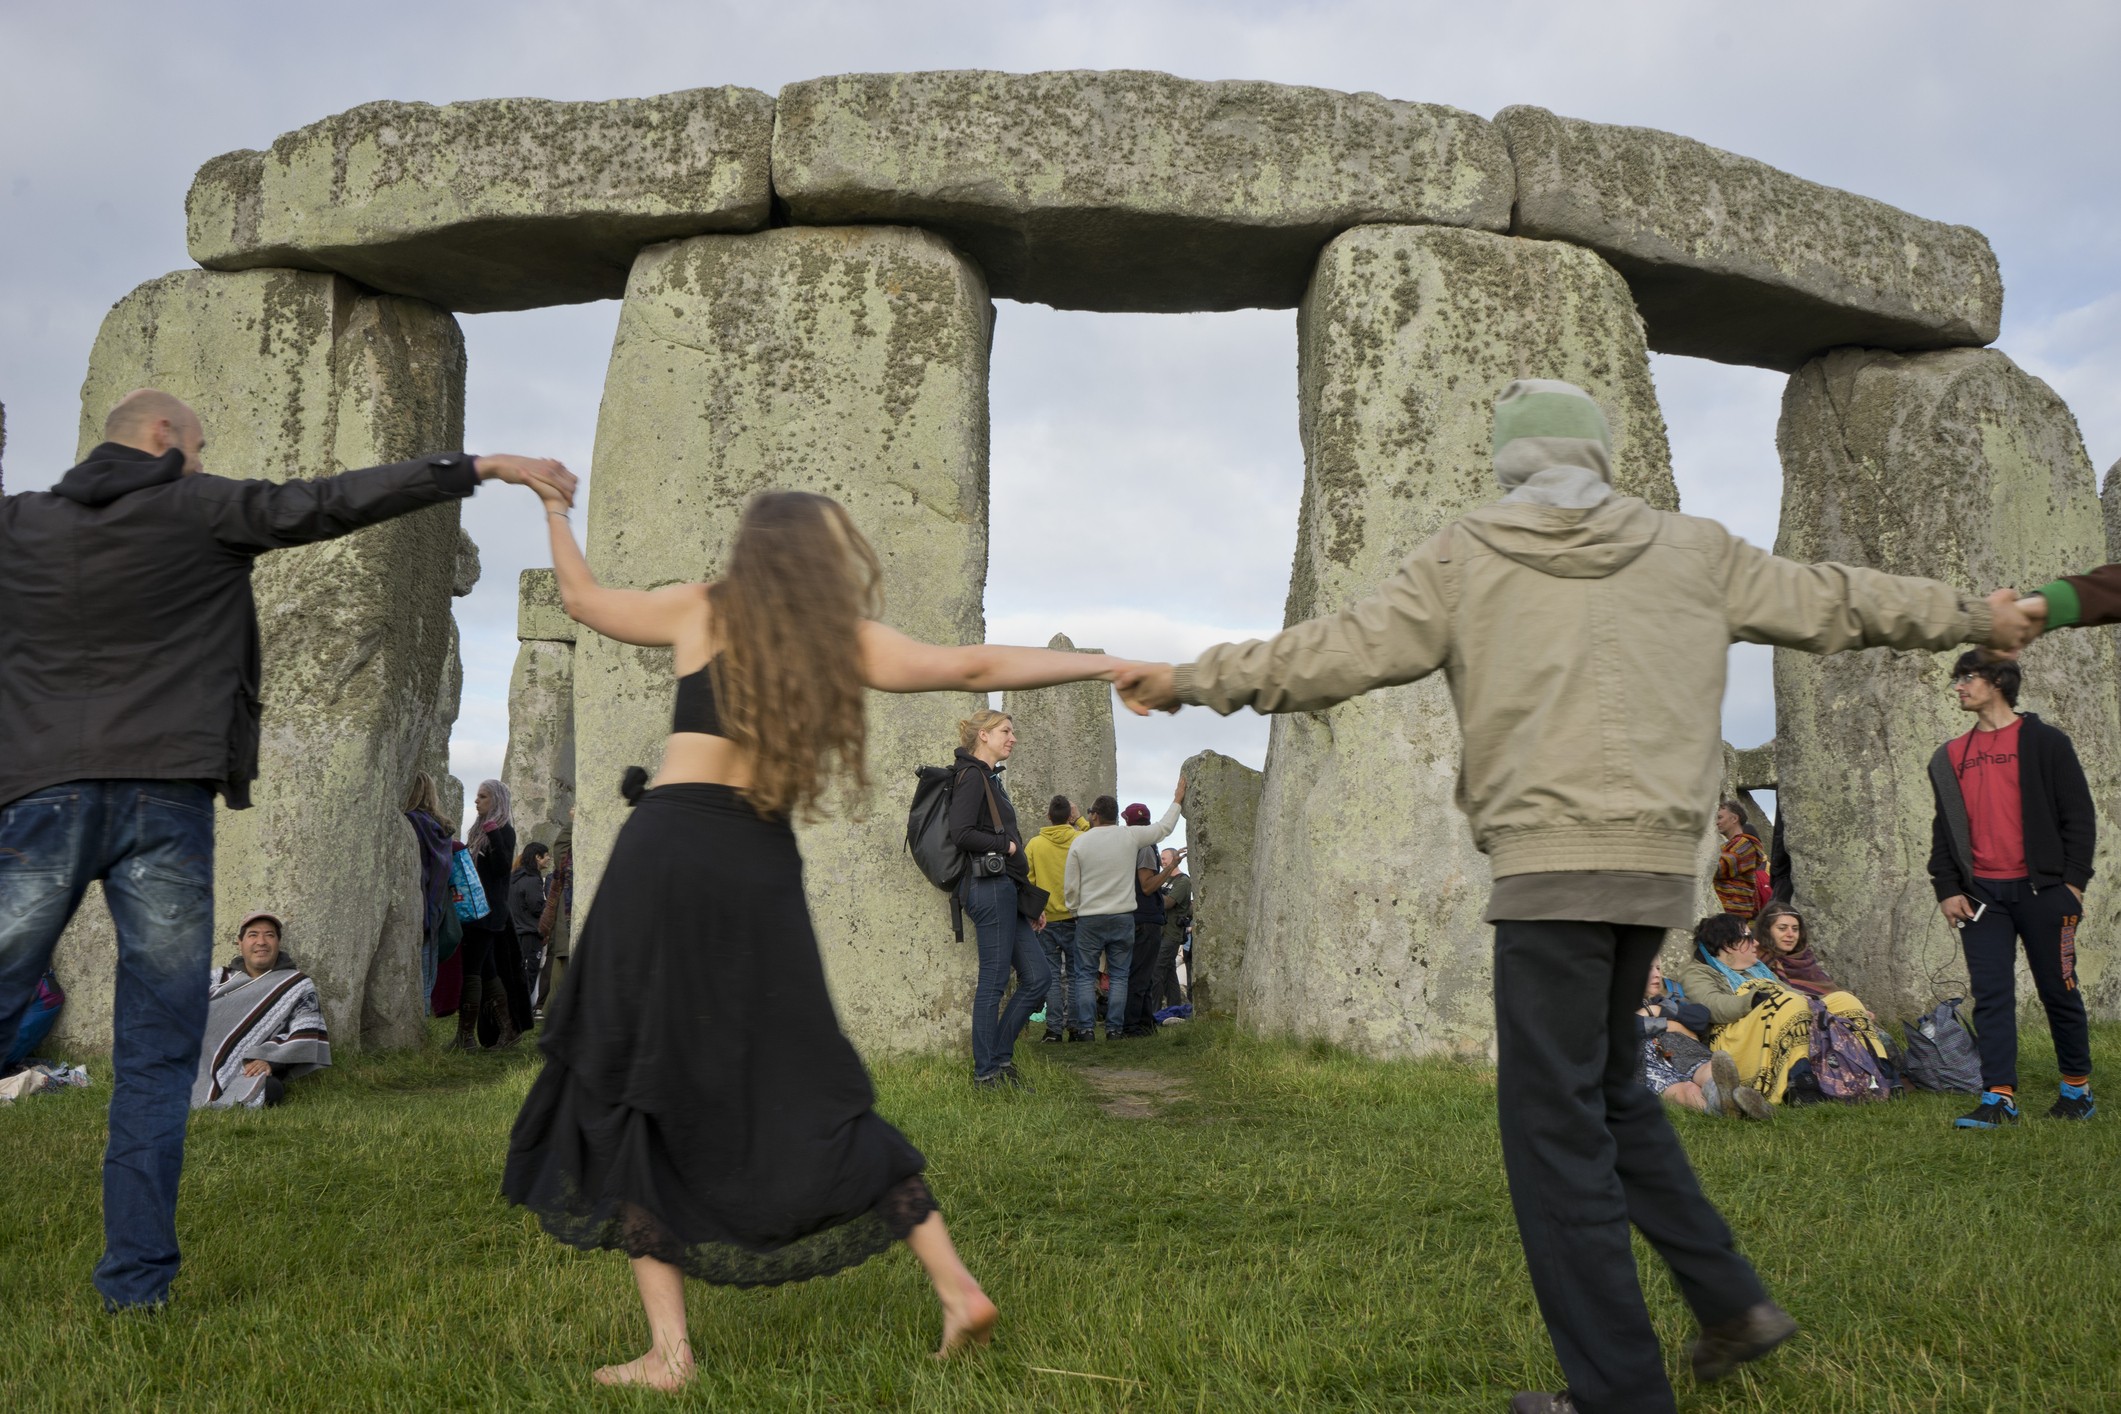
Landmark: Stonehenge